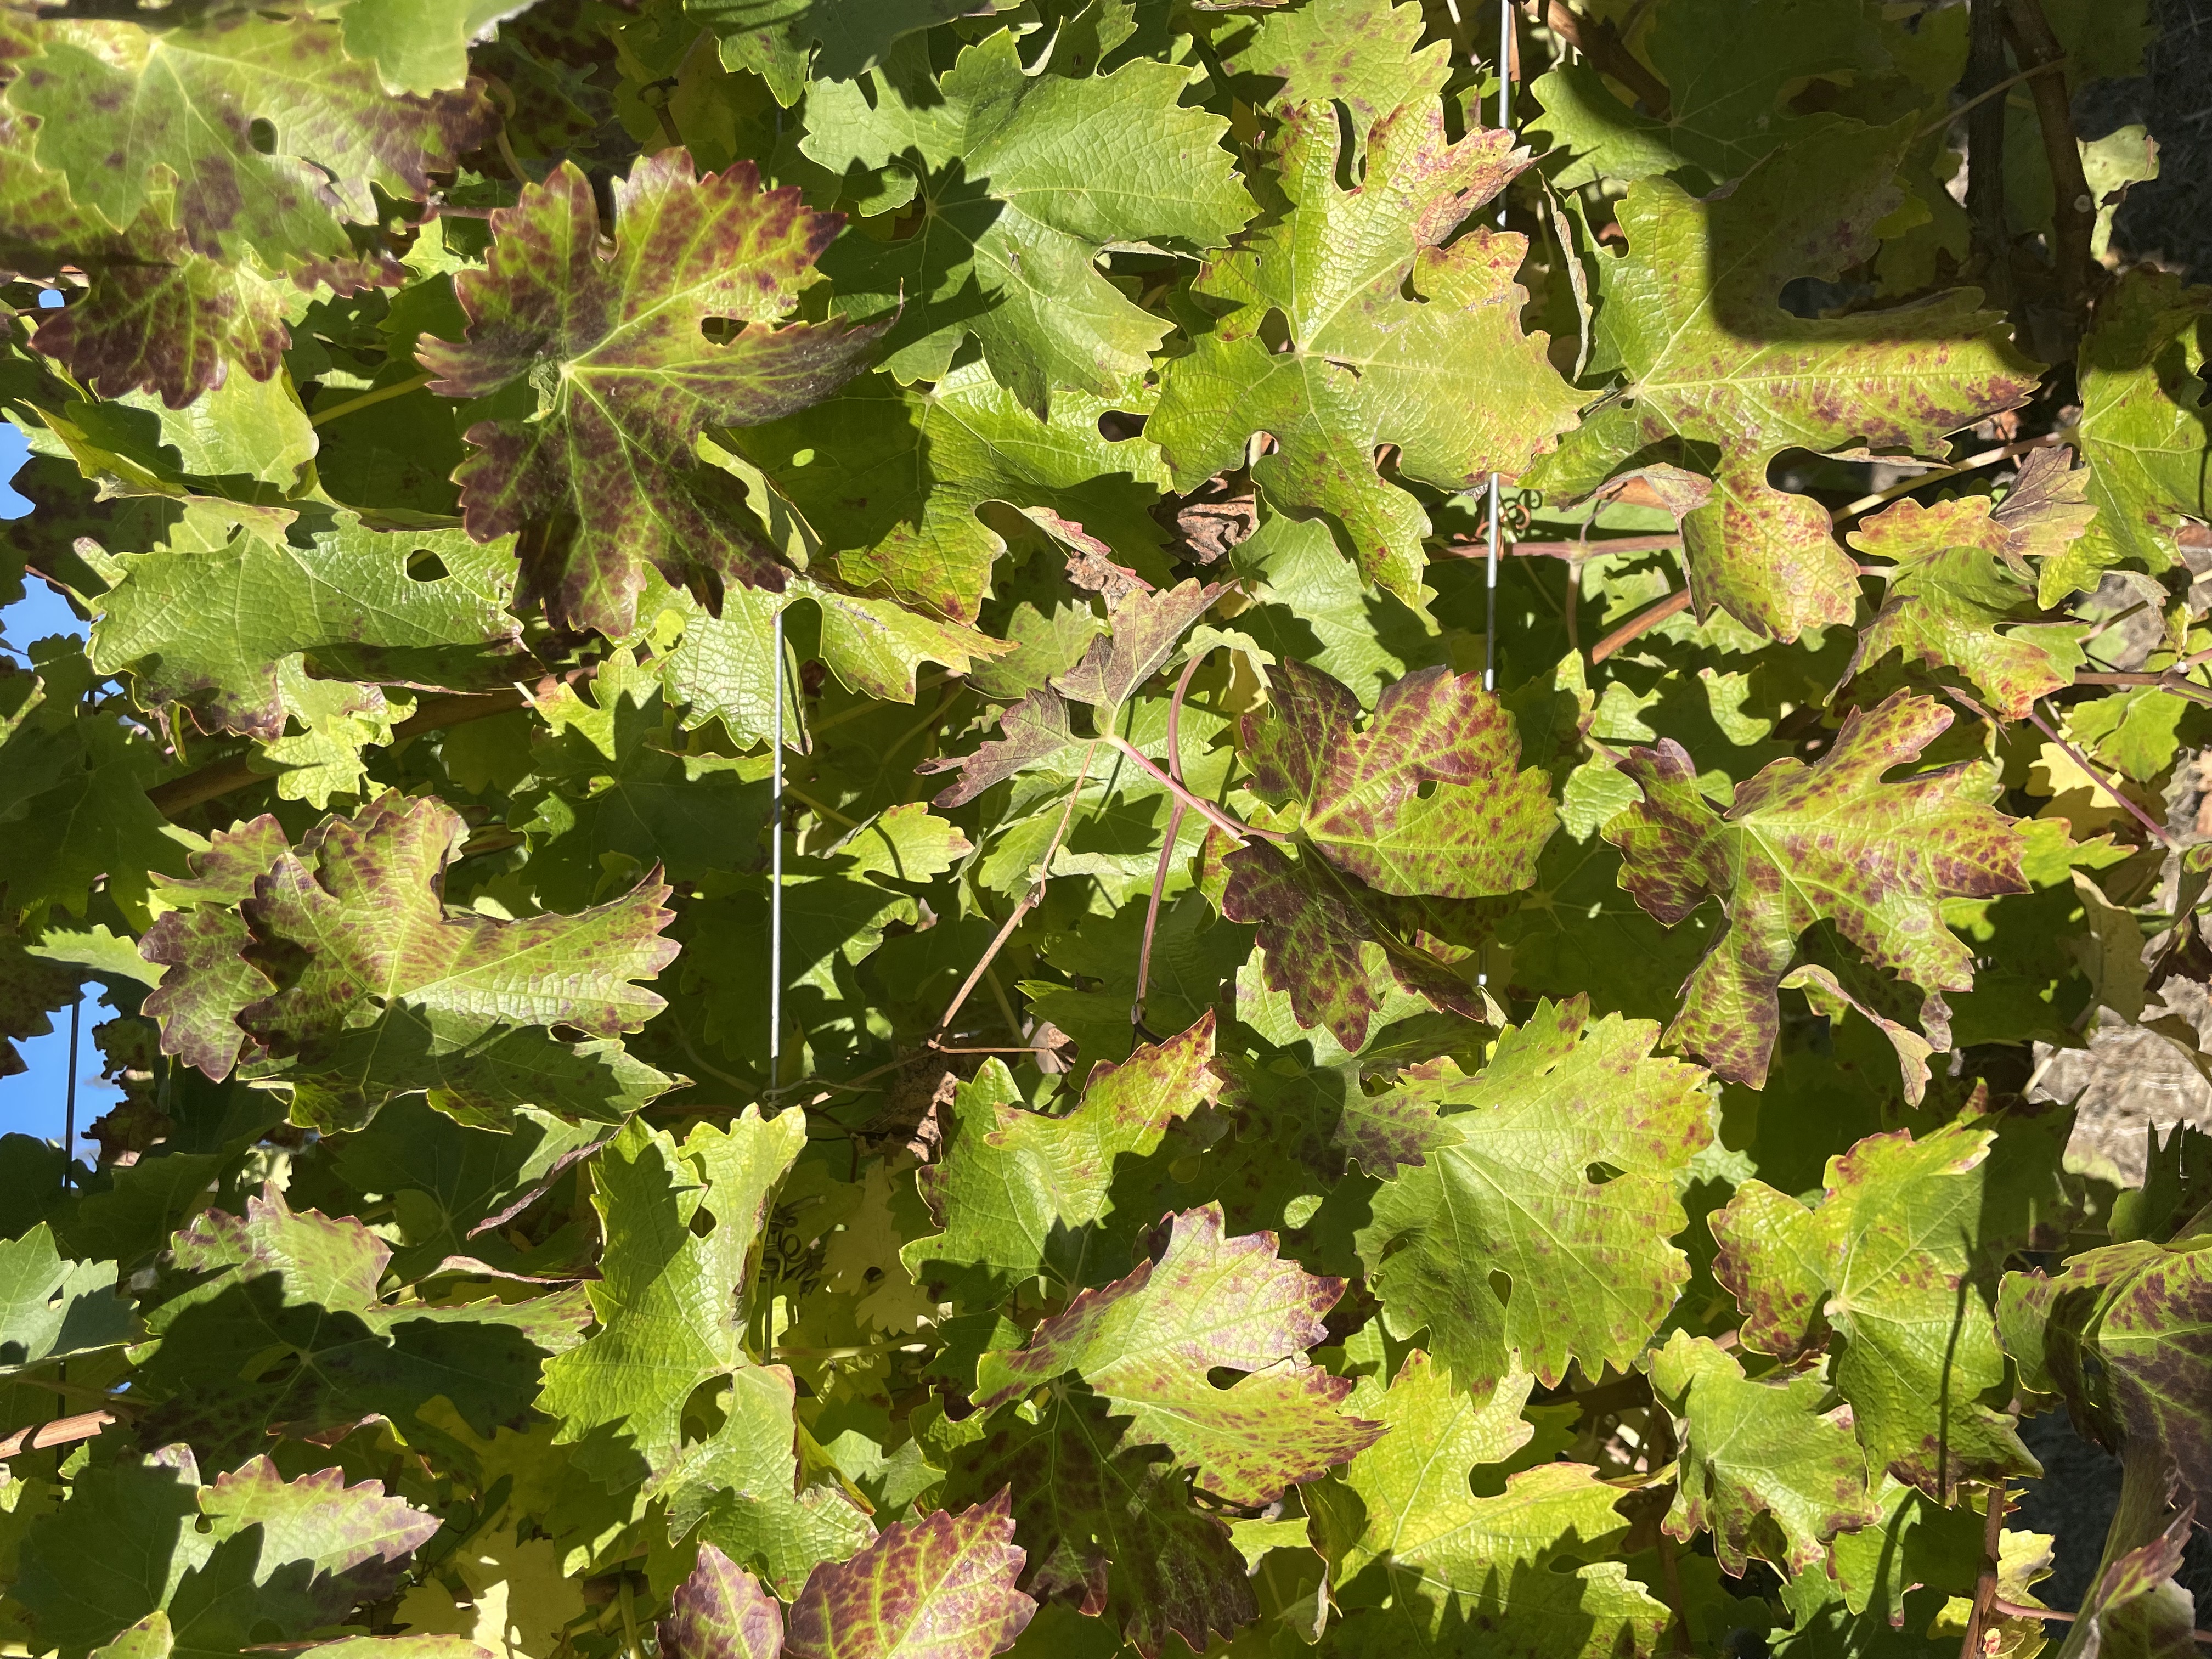
Label: Leafroll 3